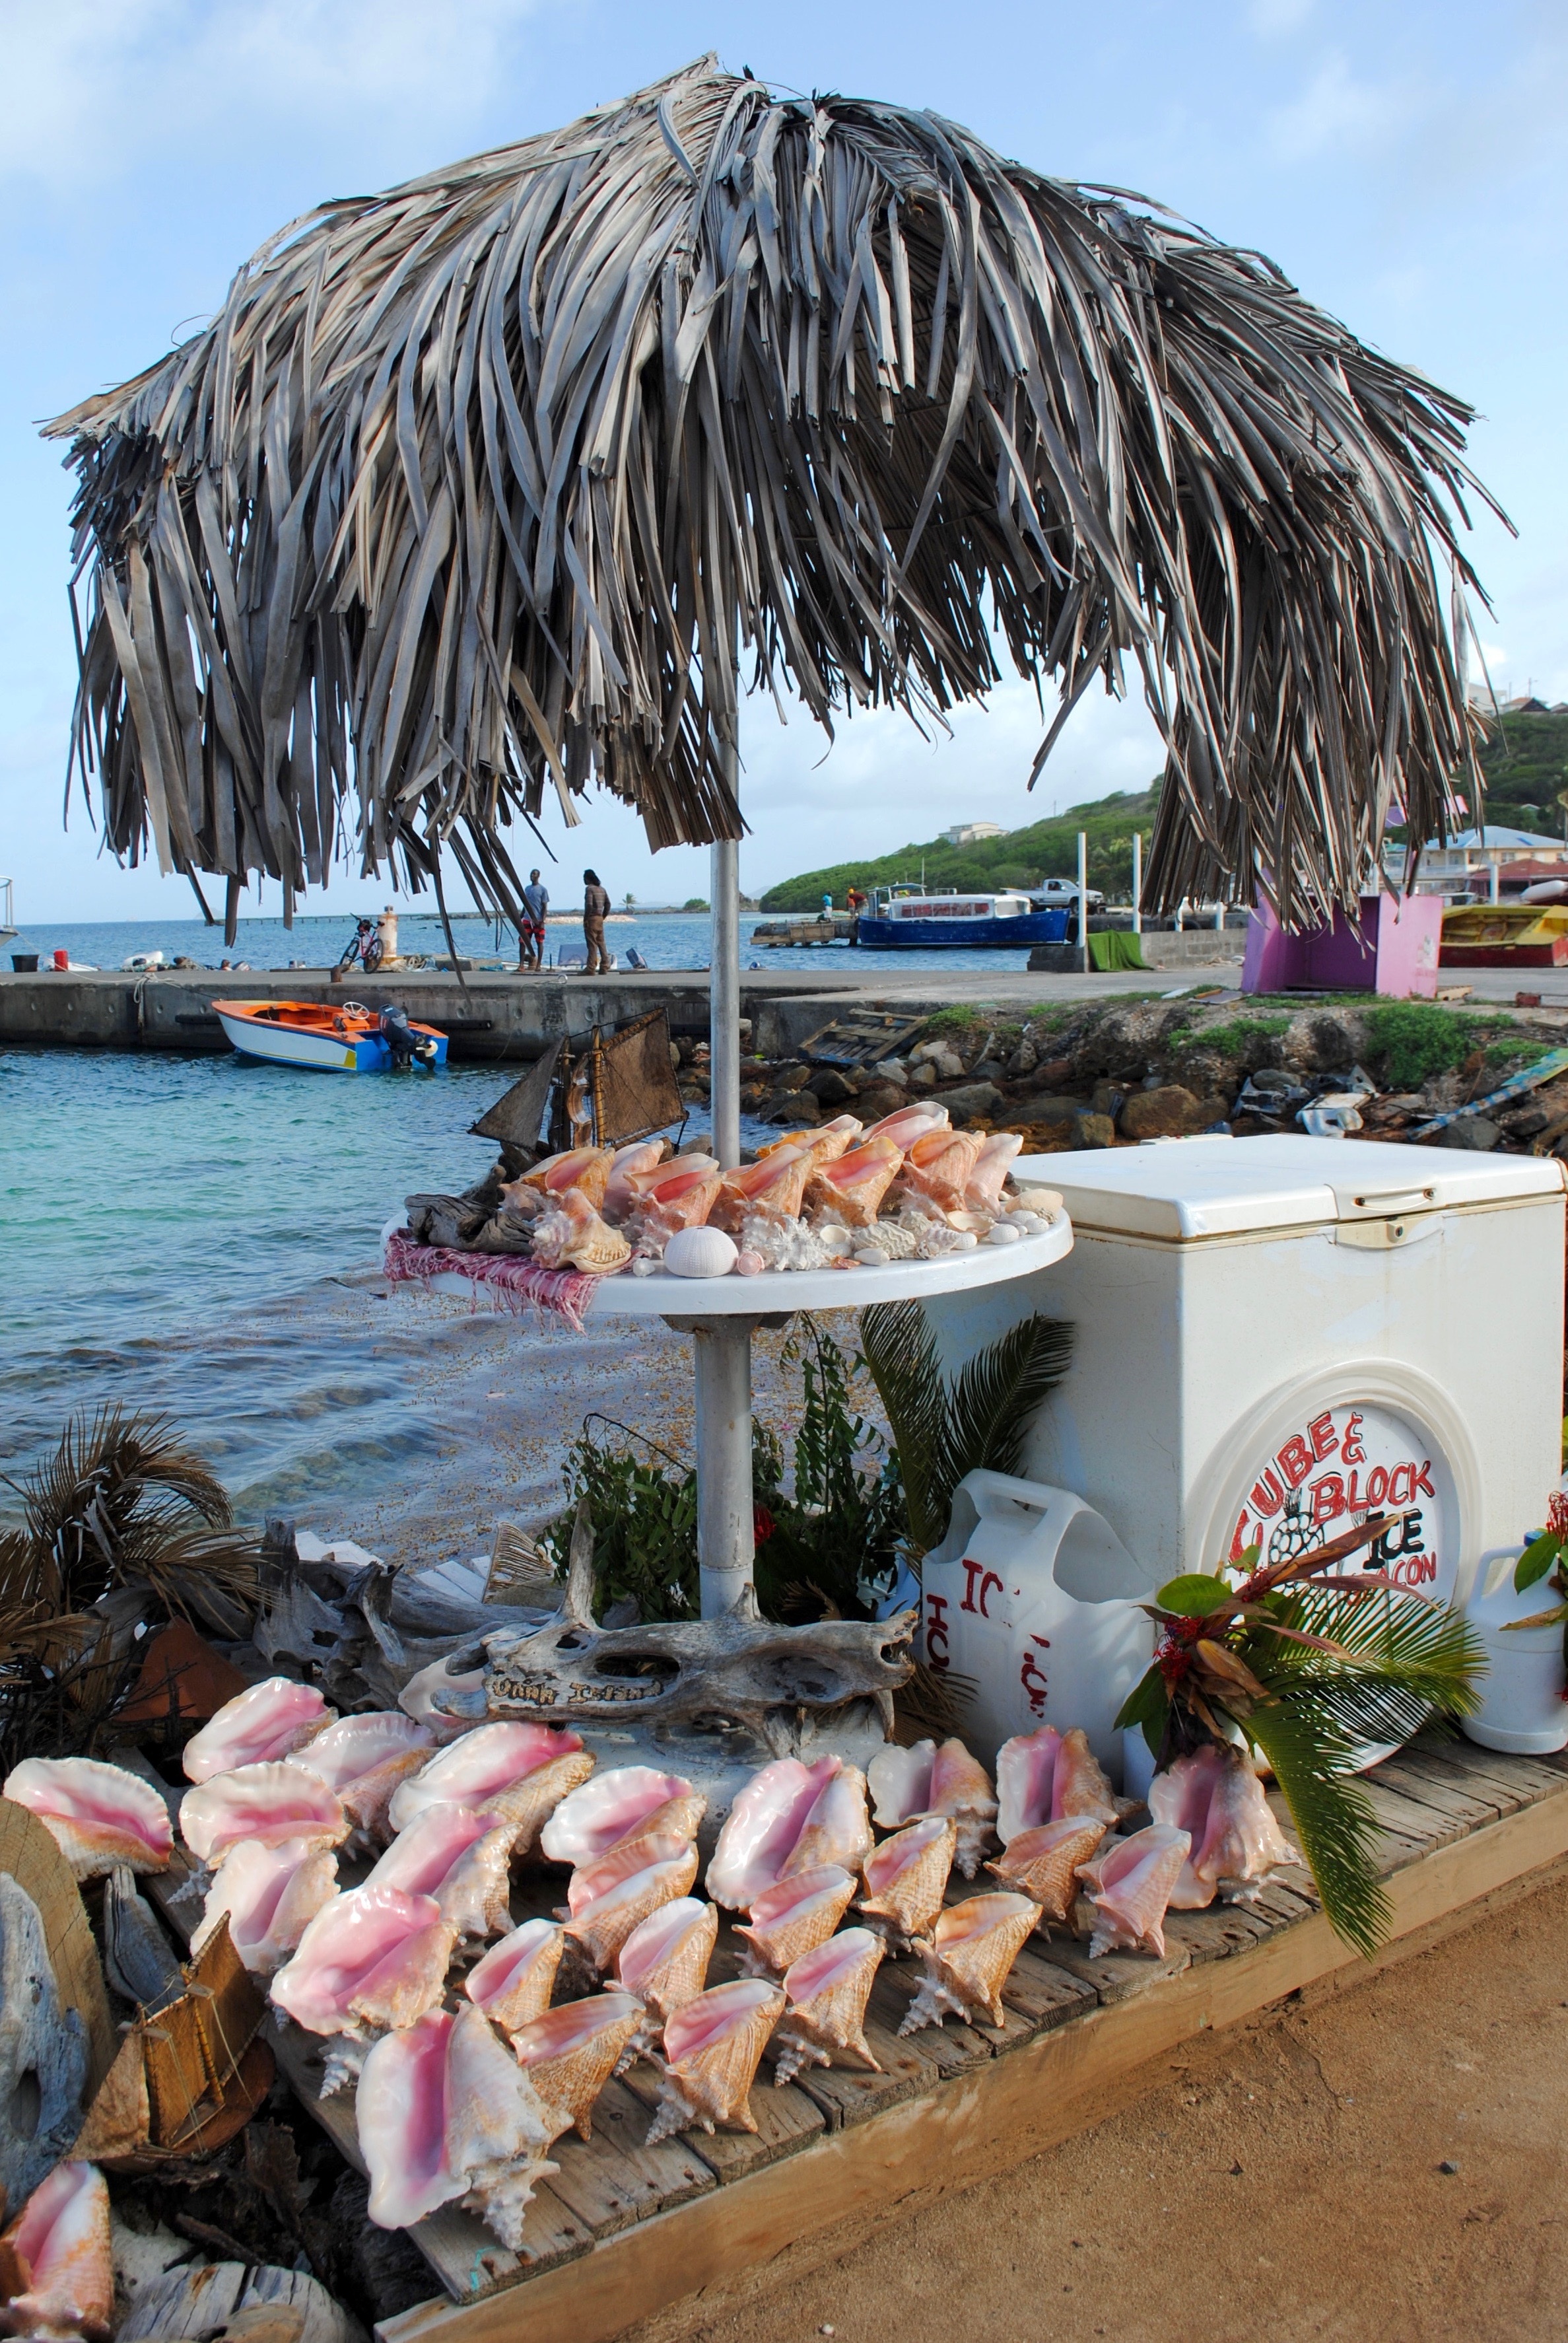
beach, sea, water, vacation, tropical, umbrella, thatch, holiday, tourism, conch, shells, stand, souvenir, thatched, kitschy, seaport, grenadines, union island